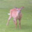
Label: deer